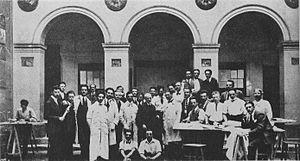
Atelier_Genuys_1921 de restauration